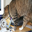
Label: cat